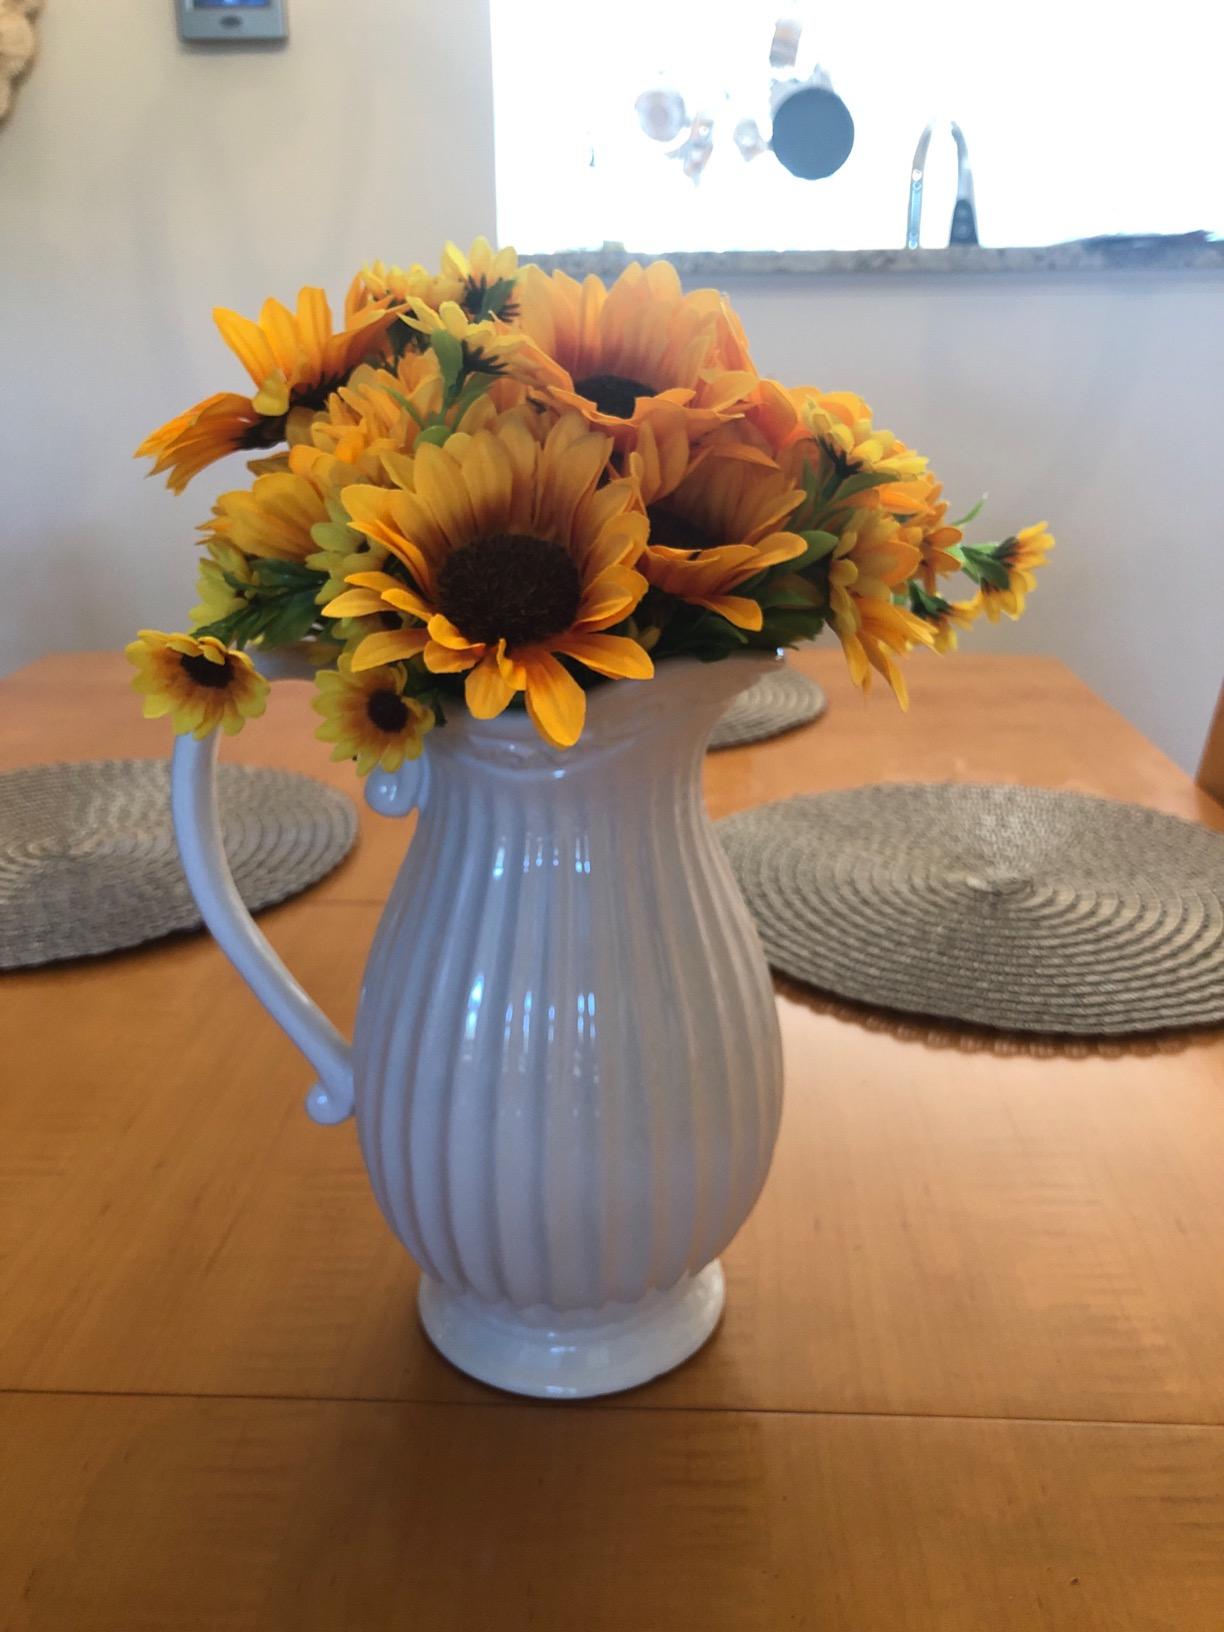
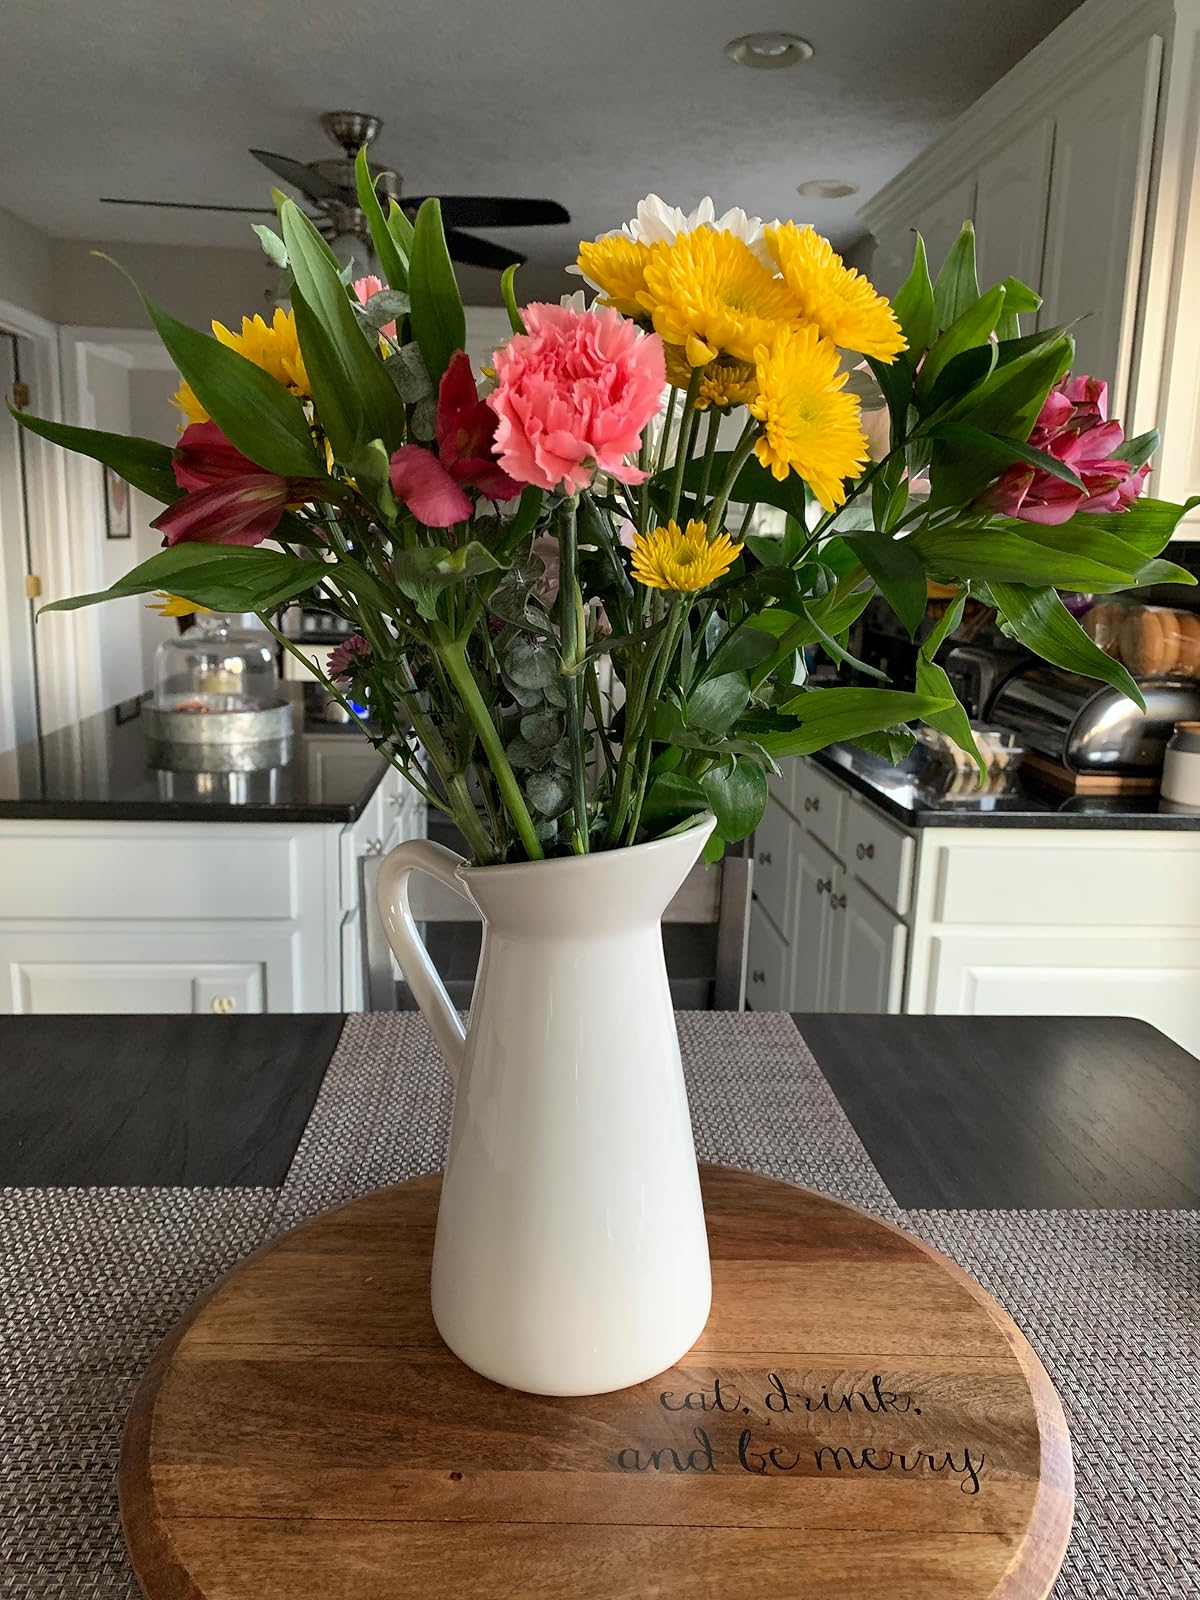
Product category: vase
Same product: no